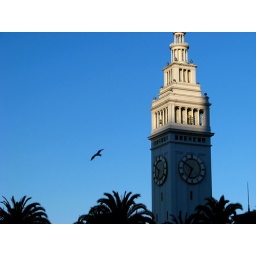
Took sometime to wait for a bird to soar beside this clock tower to capture the concept. hehehe.